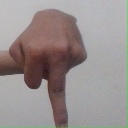
अक्षर: प